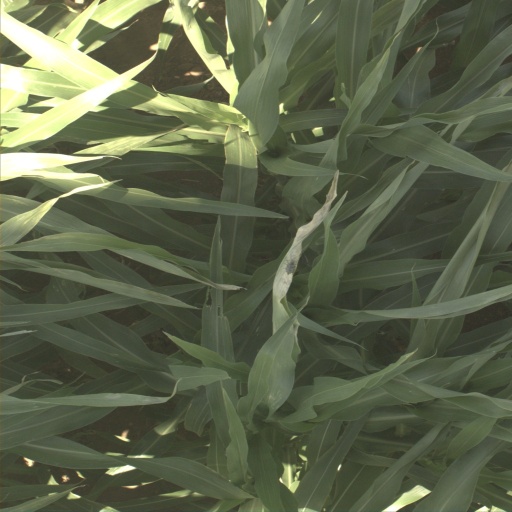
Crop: sorghum